52nd Street station (SEPTA Metro)

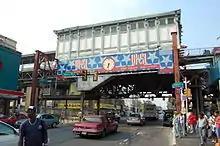
The station prior to reconstruction, showing its 1970's Bicentennial trim

52nd Street station is one of the original Market Street Elevated stations built by the Philadelphia Rapid Transit Company; the line opened for service on March 4, 1907, between and stations.